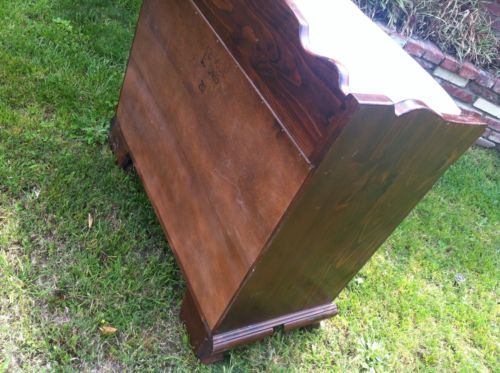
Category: cabinet